The Pinball of the Dead

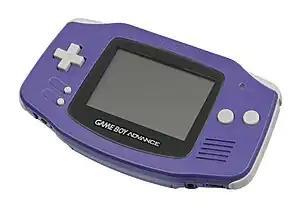
"The Pinball of the Dead" was developed for Nintendo's Game Boy Advance.

The game was developed by Sega's Wow Entertainment division. "The Pinball of the Dead" was first announced as "House of the Dead Pinball" in an interview with Rikiya Nakagawa, the CEO of Wow Entertainment, at the 2001 Nintendo Space World. Sega later announced that the game would be co-published by North American video game company THQ as part of a joint agreement to publish and develop games for the Game Boy Advance. Composer Hitoshi Sakimoto was involved with the game's music. It was shown as part of THQ's E3 2002 booth. "Pinball of the Dead" was released in North America on June 18, 2002, and later on July 4, 2002, in Japan.